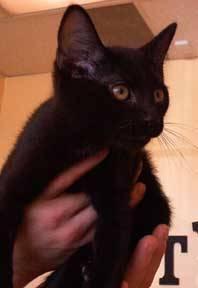
cat